List of Reel Big Fish members

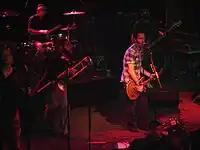
The band went through several lineup changes during the late 1990s and early to mid-2000s.

By 1994, the band had added Tavis Werts on trumpet, Dan Regan on trombone and Adam Polakoff on saxophone, who released "Buy This!" that year. By the time the group recorded its debut full-length album "Everything Sucks", Robert Quimby had joined as a second trombonist. Quimby and Polakoff left before "Turn the Radio Off", on which second trumpeter Scott Klopfenstein and new trombonist Grant Barry debuted. During the tour in promotion of 1998's "Why Do They Rock So Hard?", Gonzales left in February 1999 to "pursue other interests and spend more time at home". He was followed the next month by Barry, who was dismissed for "personal differences".